Yalta

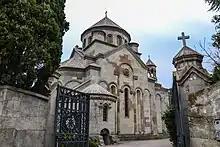
Saint Hripsime Church of Yalta

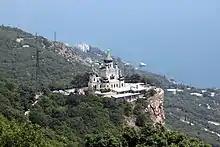
Foros Church is a popular wedding location

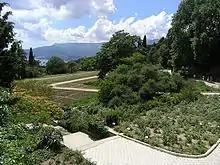
Nikitsky Botanical Garden

As Yalta lies to the south of the Crimean Mountains and within an amphitheatre of hills, the climate is mild. Köppen classifies the city as humid subtropical ("Cfa"), bordering on a Mediterranean climate (Köppen climate classification: "Csa"); while the city's Trewartha class is oceanic ("Do"), barely missing the criteria for humid subtropical ("Cf"). In February, the average temperature reaches . Snow is infrequent and melts soon thereafter. In July, the average temperature reaches . The average annual precipitation is , most of it being concentrated in the colder months. The sun shines approximately 2,169 hours per year. Since the city is located on the shore of the Black Sea, the weather rarely becomes extremely hot due to the cool sea breezes. The average annual temperature for Yalta is around , which makes it one of the warmest places in Ukraine.